Theban Necropolis

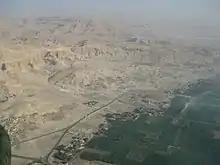
Aerial view of the Theban Necropolis

The Theban Necropolis is a necropolis on the west bank of the Nile, opposite Thebes (Luxor) in Upper Egypt. It was used for ritual burials for much of the Pharaonic period, especially during the New Kingdom.